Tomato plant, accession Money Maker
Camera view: tilt-top (135 deg); turntable rotation: 270 degrees
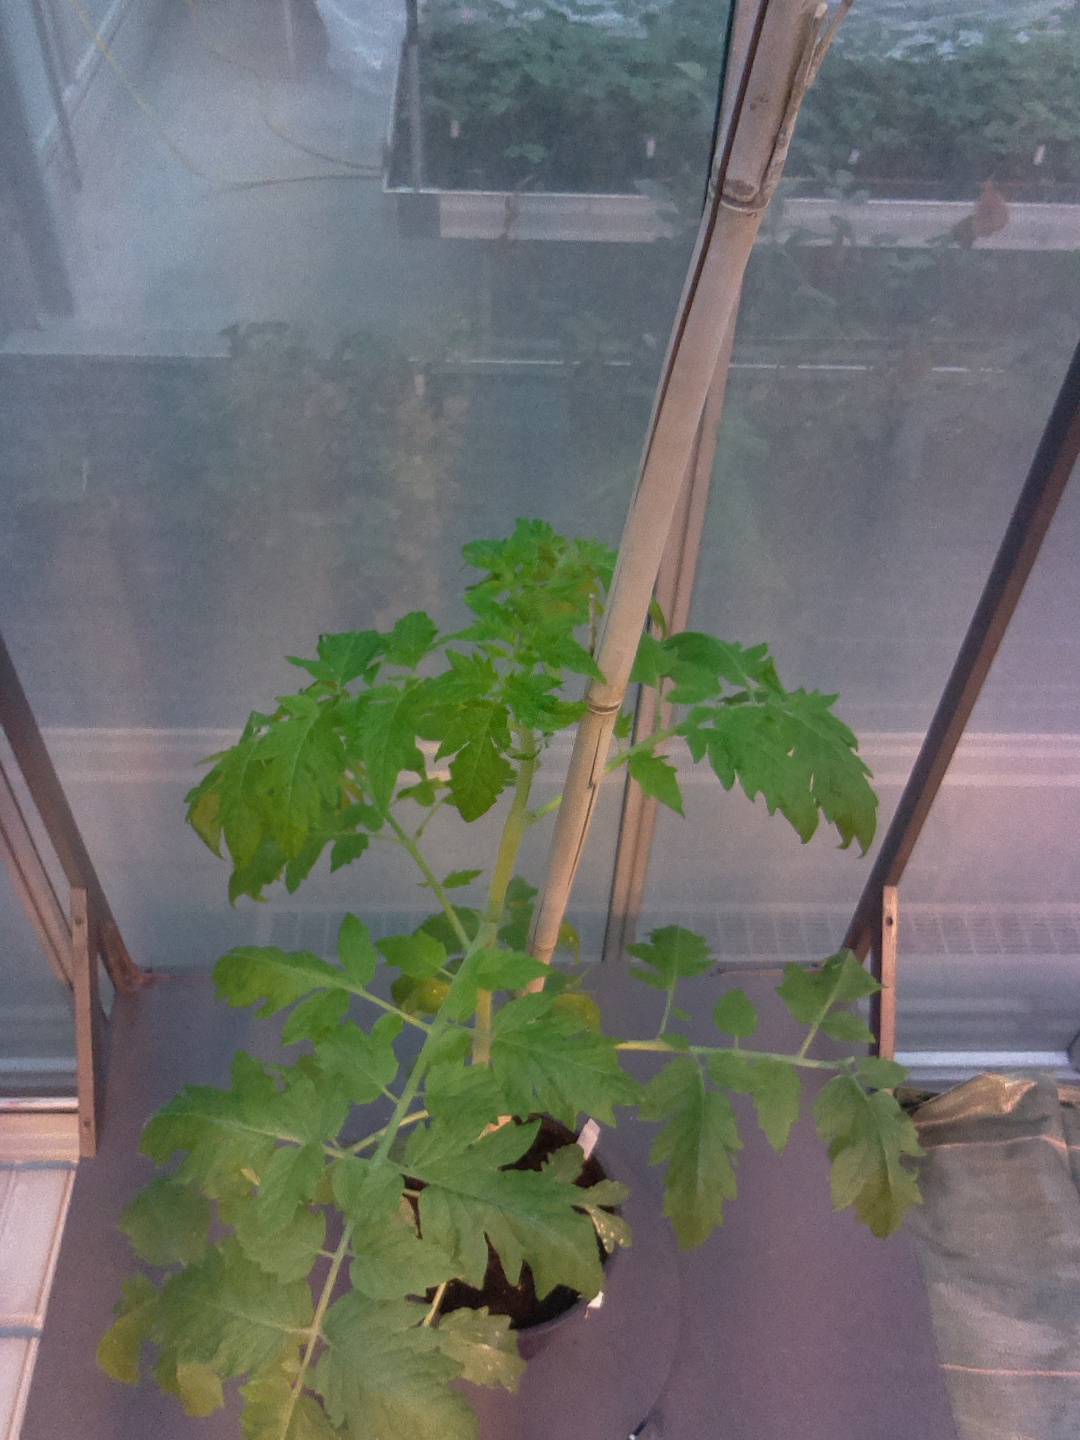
BBCH growth stage 51: First inflorence visible, visible closed flower bud